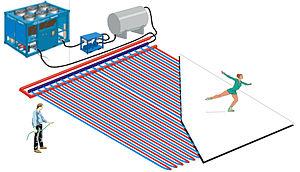
Une patinoire est une surface d'eau gelée, ou couverte d'un matériau synthétique sur laquelle on peut faire du patinage, du bandy, du hockey sur glace, du patinage artistique, du patinage de vitesse ou encore du freestyle sur glace.